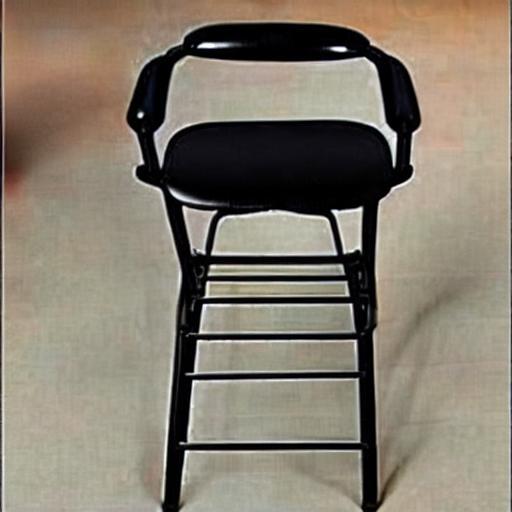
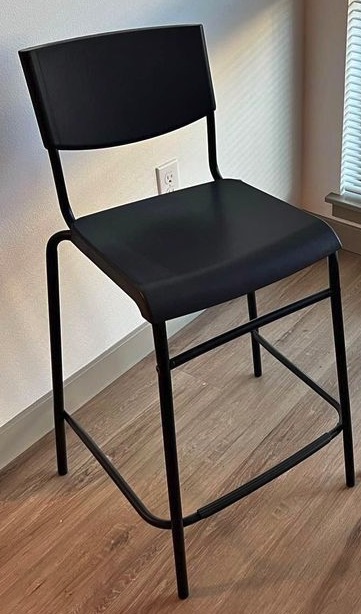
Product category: stool
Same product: no